Shawn Toovey

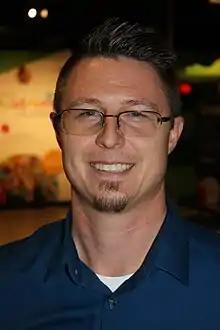
Shawn Toovey in 2017

Shawn Toovey (born March 1, 1983 in Lincoln) is an American actor. He is best known for his role as Brian Cooper in the popular drama "Dr. Quinn, Medicine Woman" for which Toovey won four Young Artist Awards.